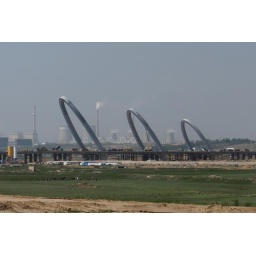
A power plant in the background, but still cows grazing in the front.